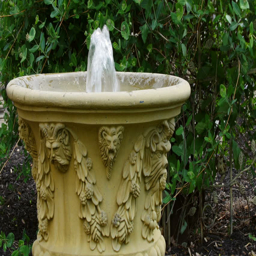
decorative water fountain with honeysuckle flowering plant in the background .